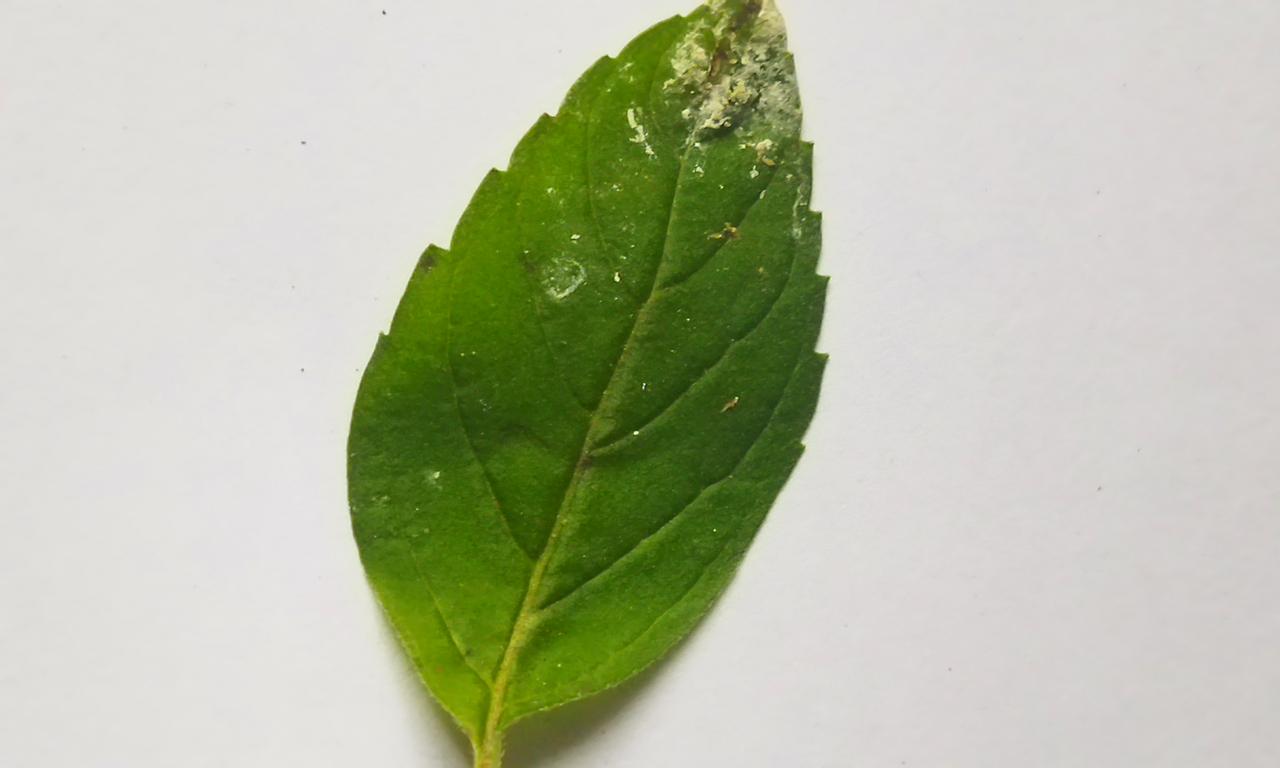
Label: Spoiled